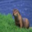
Label: otter